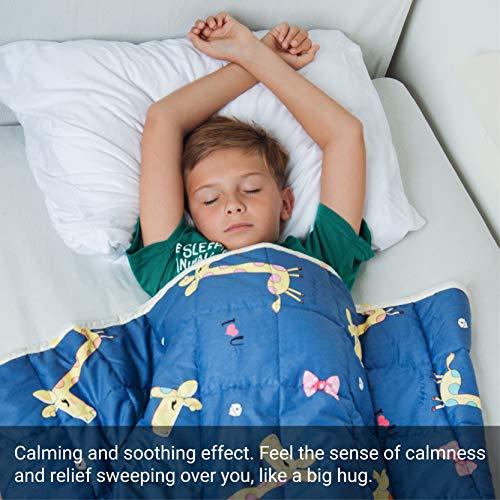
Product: Tully Karessa Y36-5L 3.0 Weighted Blanket with Glass Beads, 36"x48" 5lbs, Kids Colorful Pattern Premium Cotton
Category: Home & Kitchen | Bedding | Kids' Bedding | Blankets & Throws | Bed Blankets
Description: Premium Material - Tully Karessa Weighted Blanket made with 100% Breathable premium cotton and filled with non-toxic glass beads.
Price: $31.99
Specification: ProductDimensions:48x36x1inches|ItemWeight:5pounds|ShippingWeight:5.32pounds(Viewshippingratesandpolicies)|Manufacturer:TullyKaressa|ASIN:B07QP22WQQ|Itemmodelnumber:Y36-5L